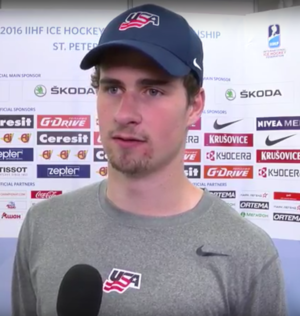
Dylan Larkin est un joueur professionnel américain de hockey sur glace.